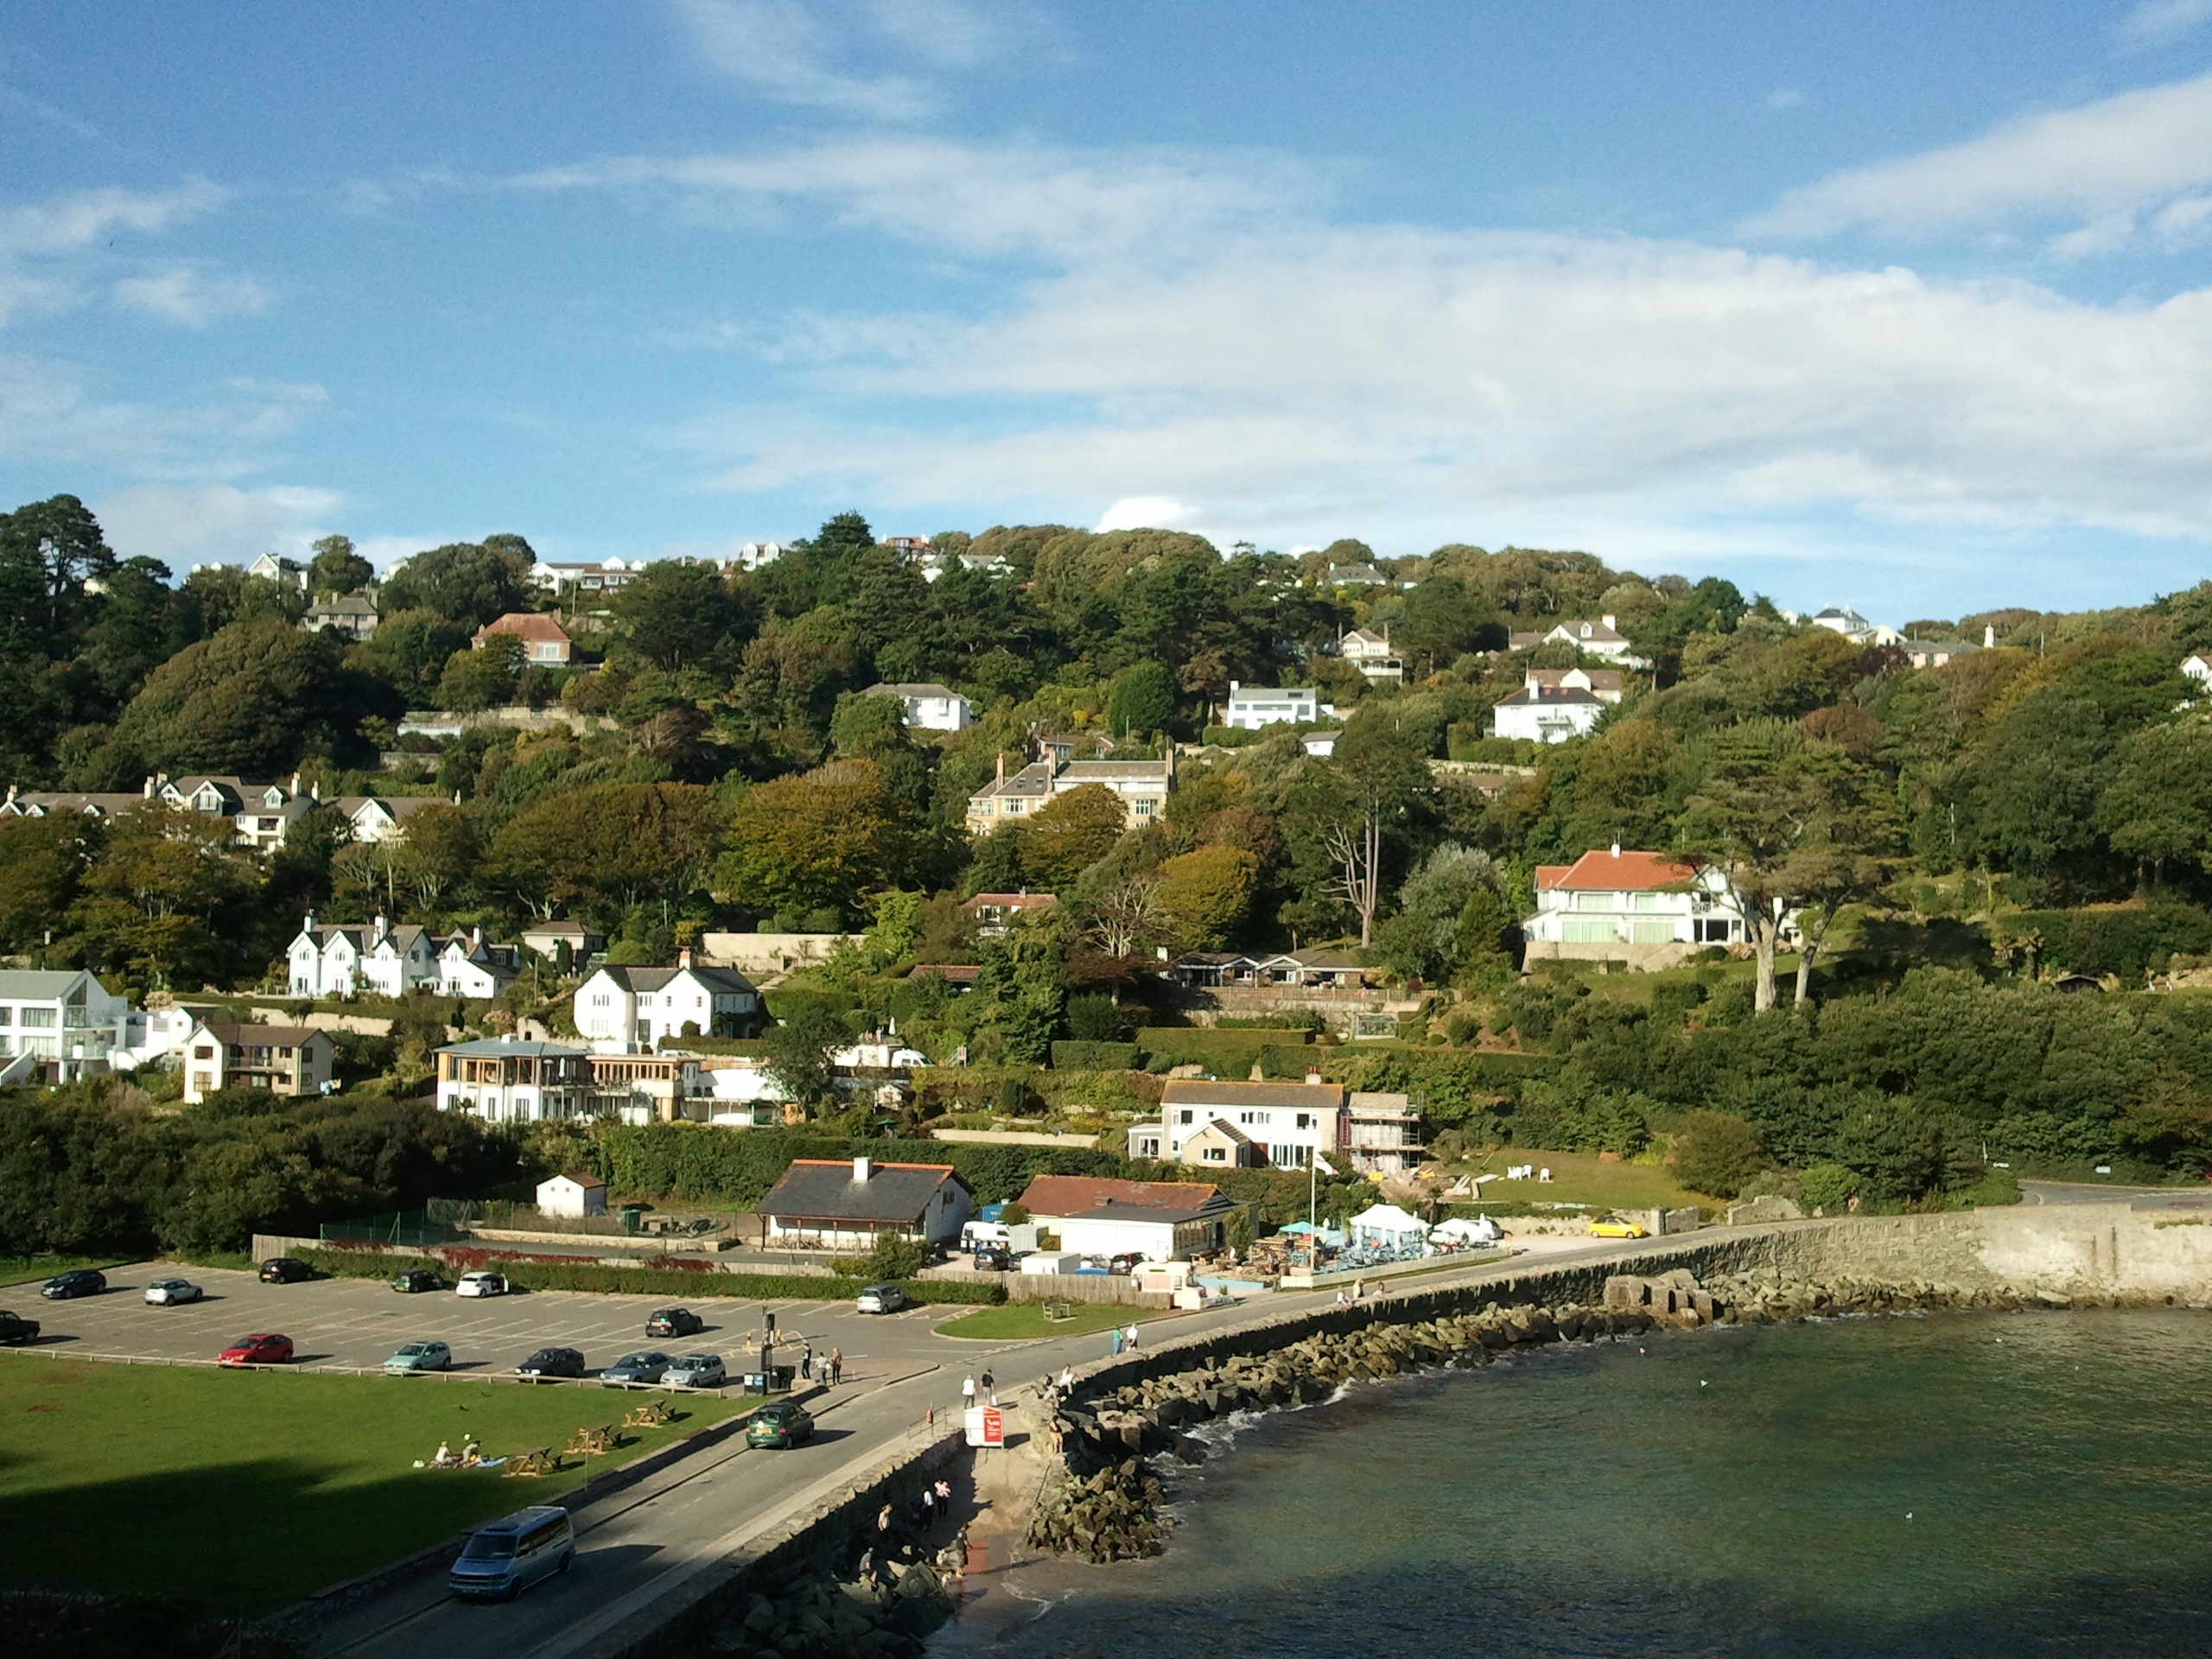
beach, sea, coast, road, town, river, vacation, bay, aerial photography, salcombe, south england